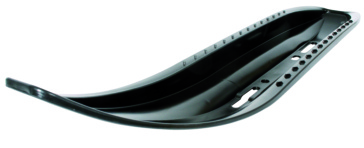
SKI SKIN PAIR 44 1/2 inchX9 inch BRP
The slippery surface creates unbelievable deep snow flotation, and lets you maintain high speed on wet or sticky snow. Made from super strong HMW, high impact plastic, easy installation. Use your original wear bar or Kimpex. Will protect your skis from rocks and gravel. Wider than your stock skis. Made for original skis and Kimpex skis.
Brand: Kimpex
Category: Sporting Goods > Outdoor Recreation > Winter Sports & Activities > Skiing & Snowboarding > Skis